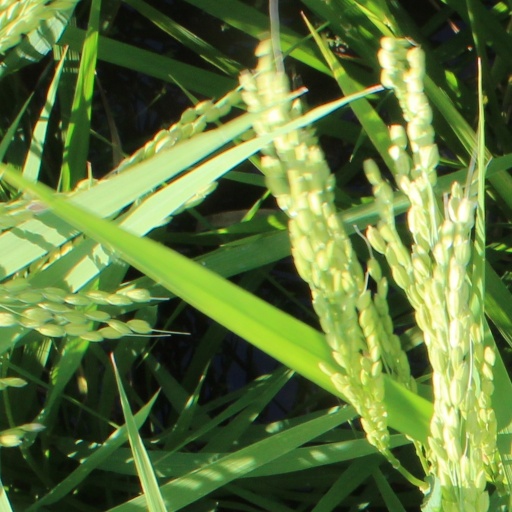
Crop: rice